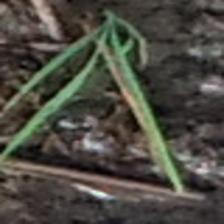
Label: single